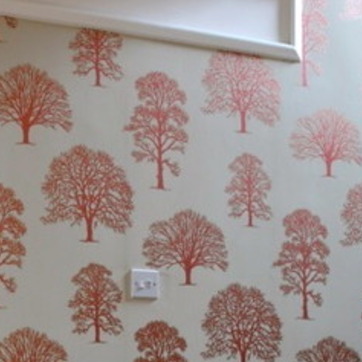
Material: wallpaper